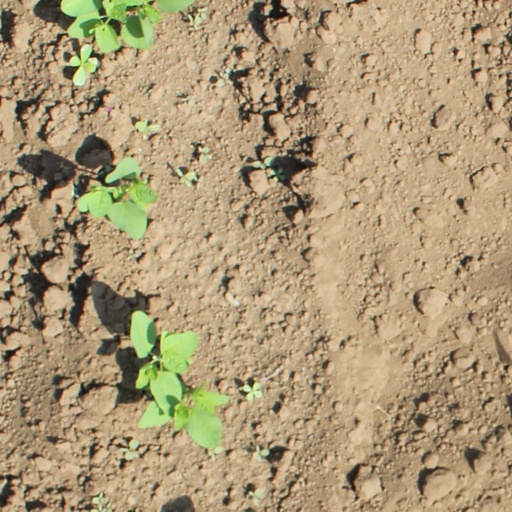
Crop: soybean